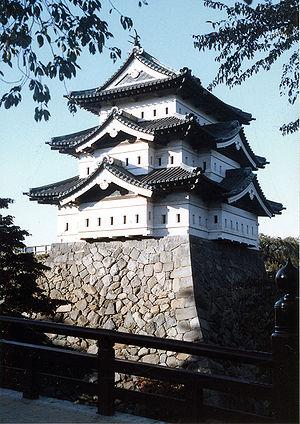
Hirosaki est une ville située dans la préfecture d'Aomori, sur l'île de Honshū, au Japon.
Le clan Tsugaru était un clan samouraï japonais originaire du nord du Japon, spécifiquement de la province de Mutsu. Branche du clan Nambu, les Tsugaru se sont affranchis au cours de l'époque Azuchi Momoyama. Ils se sont rangés du côté victorieux lors de la bataille de Sekigahara, et commencèrent l'époque Edo en tant que famille de daimyos contrôlant le domaine de Hirosaki. Une deuxième branche de la famille fondée plus tard a gouverné le domaine de Kuroishi. Les Tsugaru sont restés une famille de daimyos jusqu'à la restauration de Meiji, lorsque Tsugaru Tsuguakira de Hirosaki et Tsugaru Tsugumichi de Kuroishi ont été relevés de leurs fonctions. La famille est ensuite devenue une partie de la nouvelle noblesse de l'ère Meiji.
Le domaine de Hirosaki est un domaine japonais de l'époque Edo, situé dans la province de Mutsu. Il est contrôlé par le clan Tsugaru. Une branche de cette famille gouverne aussi le domaine de Kuroishi.